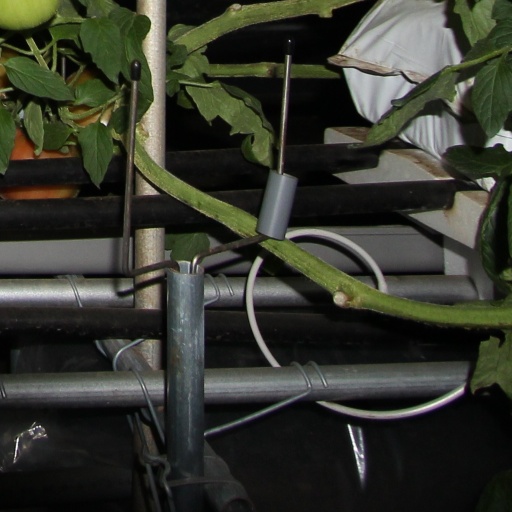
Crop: tomato